Regenerationism

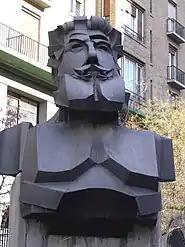
Statue of Joaquín Costa in Zaragoza.

The way had been somewhat prepared by Lucas Mallada's "Los males de la patria y la futura revolución española" ("The ills of the country and the future Spanish revolution", 1890) and Ricardo Macías Picavea's "El problema nacional" ("The national problem"), as well as Krausist attacks on illiteracy and official state pedagogy, most notably as led by the Institución Libre de Enseñanza directed by Francisco Giner de los Ríos.